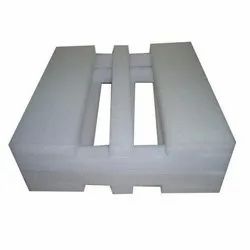
Label: EPE_Foam_Packaging_Fitment